Larry Stephens

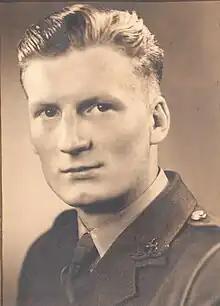

Lawrence Geoffrey Stephens (16 July 192326 January 1959) was a BBC radio scriptwriter, best remembered for co-writing "The Goon Show" with Spike Milligan. Stephens was a regular writer of the show for the first two years, and then returned to "The Goon Show" to assist Milligan. From his association with Milligan, Stephens became involved with Associated London Scripts (ALS), and was said to have been "one of the most eye-catching characters, in the earliest days of the company...he played a significant cameo role in the first phase of success for ALS".